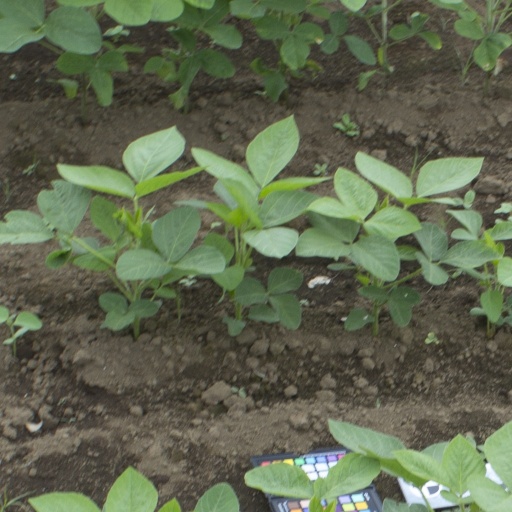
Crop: soybean